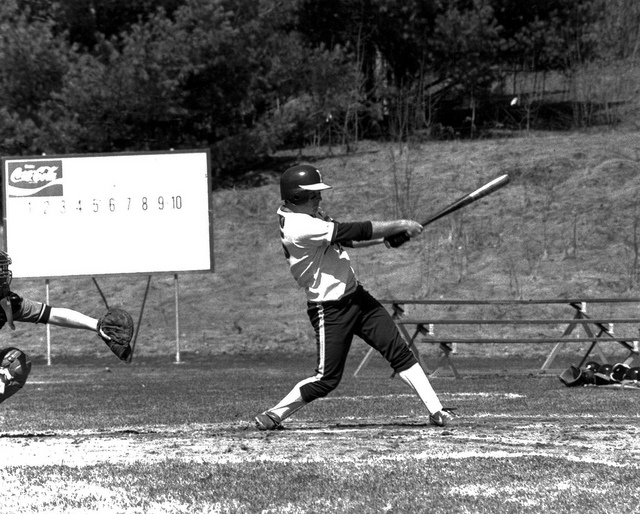
người đàn ông áo trắng đang cầm gậy chơi bóng chày trên sân